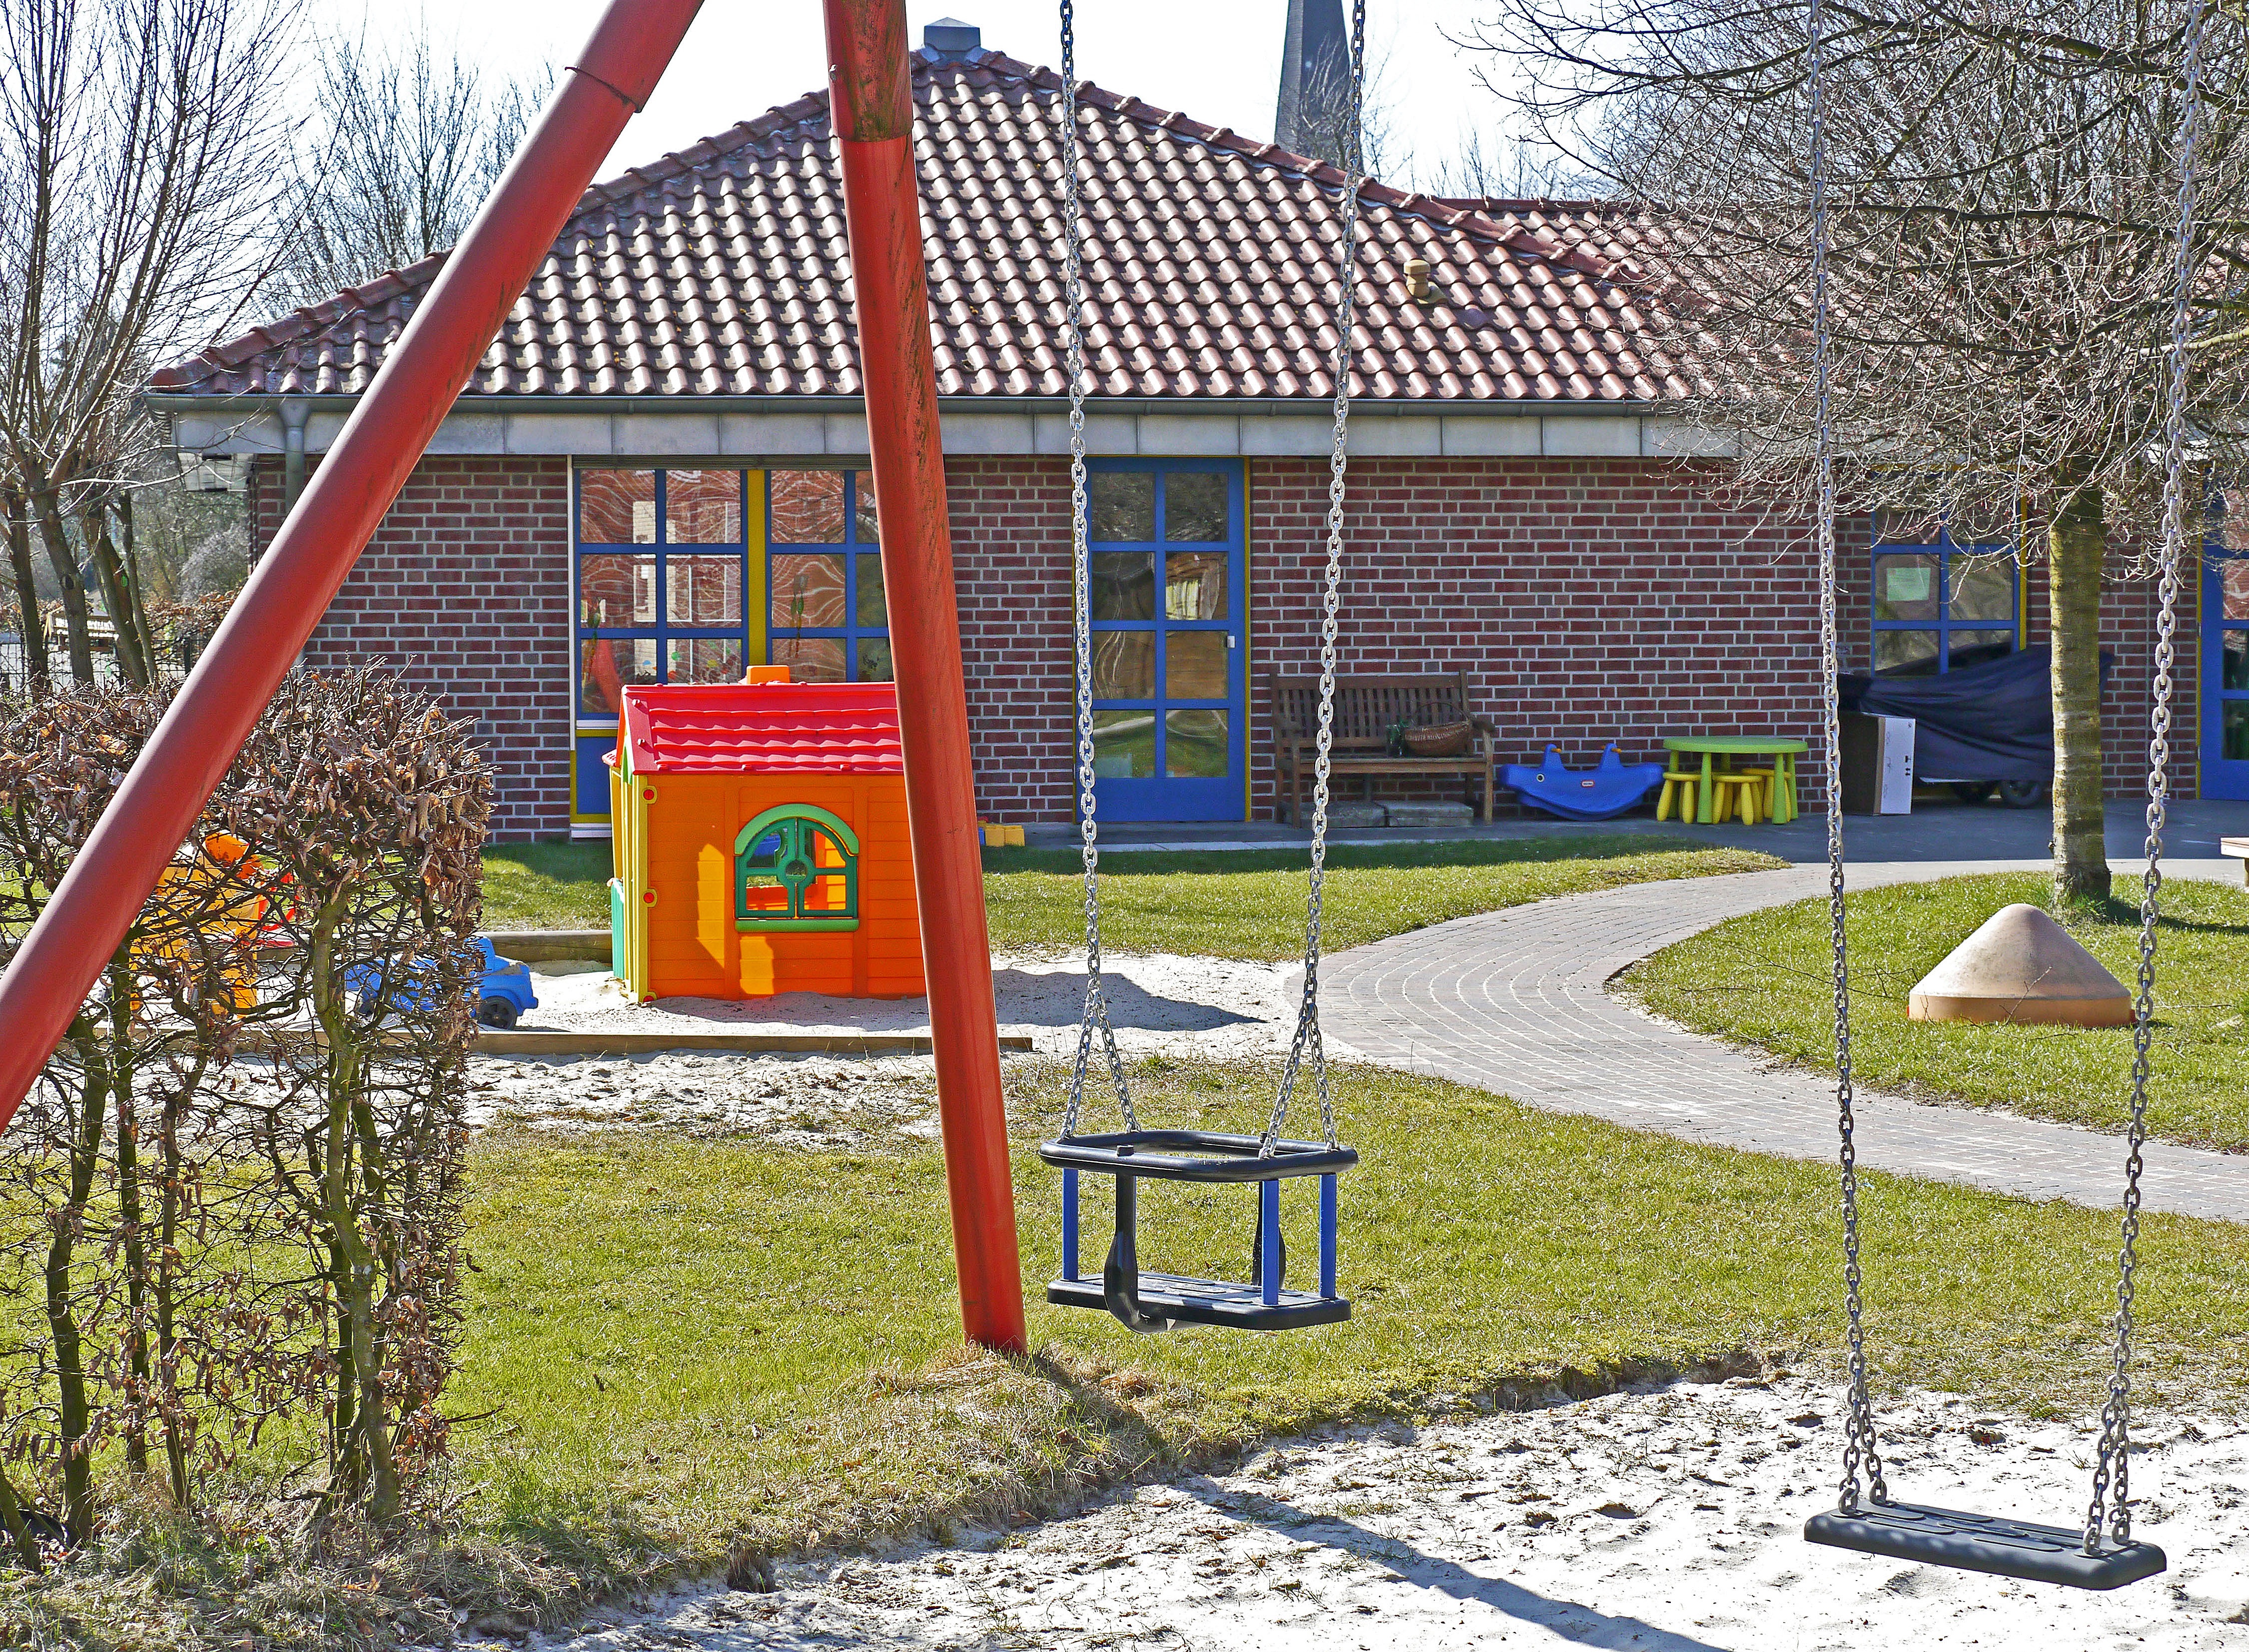
play, city, recreation, community, park, backyard, swing, public space, infrastructure, infant, playground, toys, municipal, kindergarten, neighbourhood, clinker, hort, playhouse, nursery school, sand pit, child care, outdoor recreation, kids rocking, seat swing, human settlement, outdoor play equipment, brick building, game devices, u3 support, day nursery, full day care, municipal institution, services of general interest